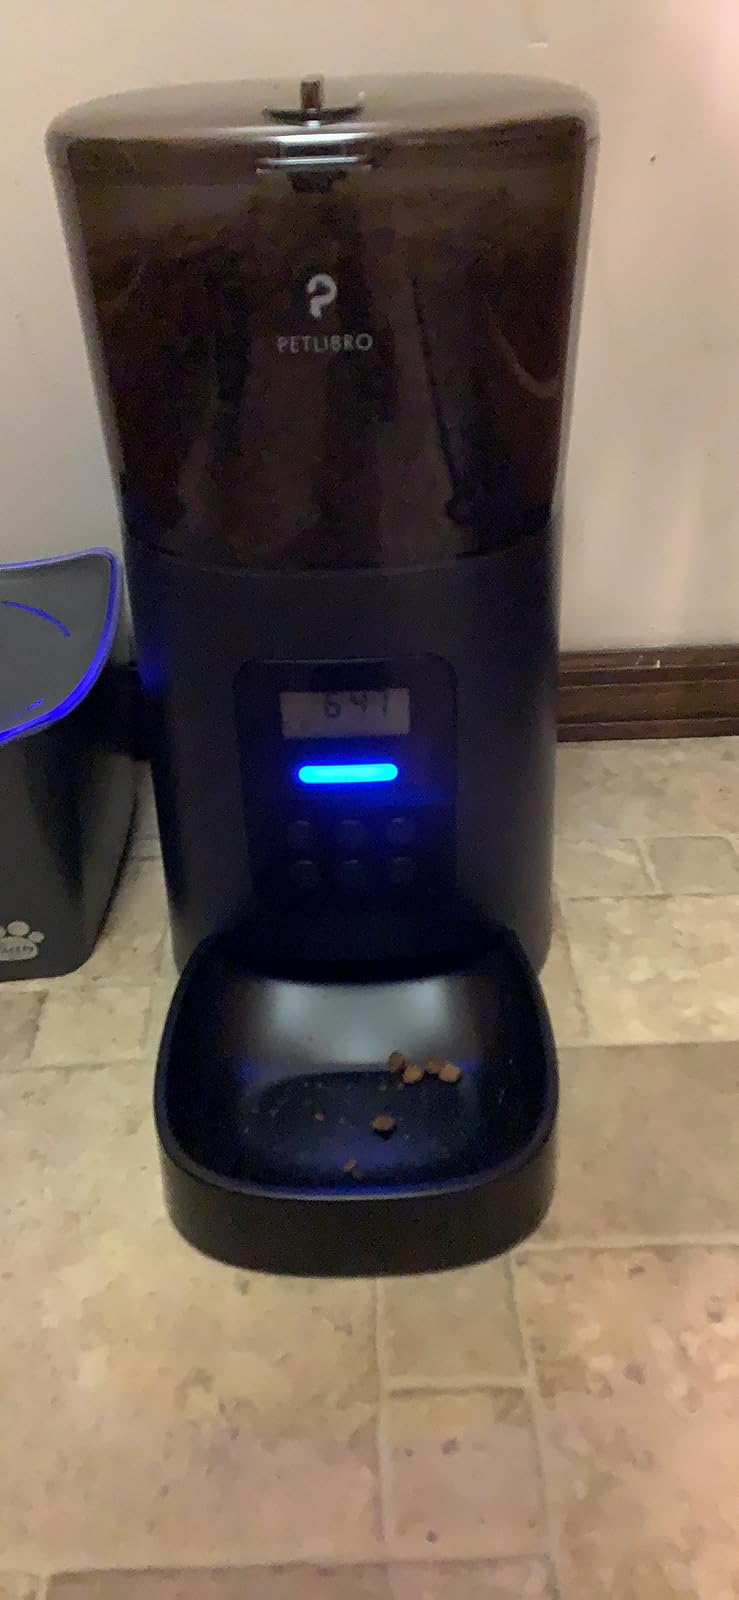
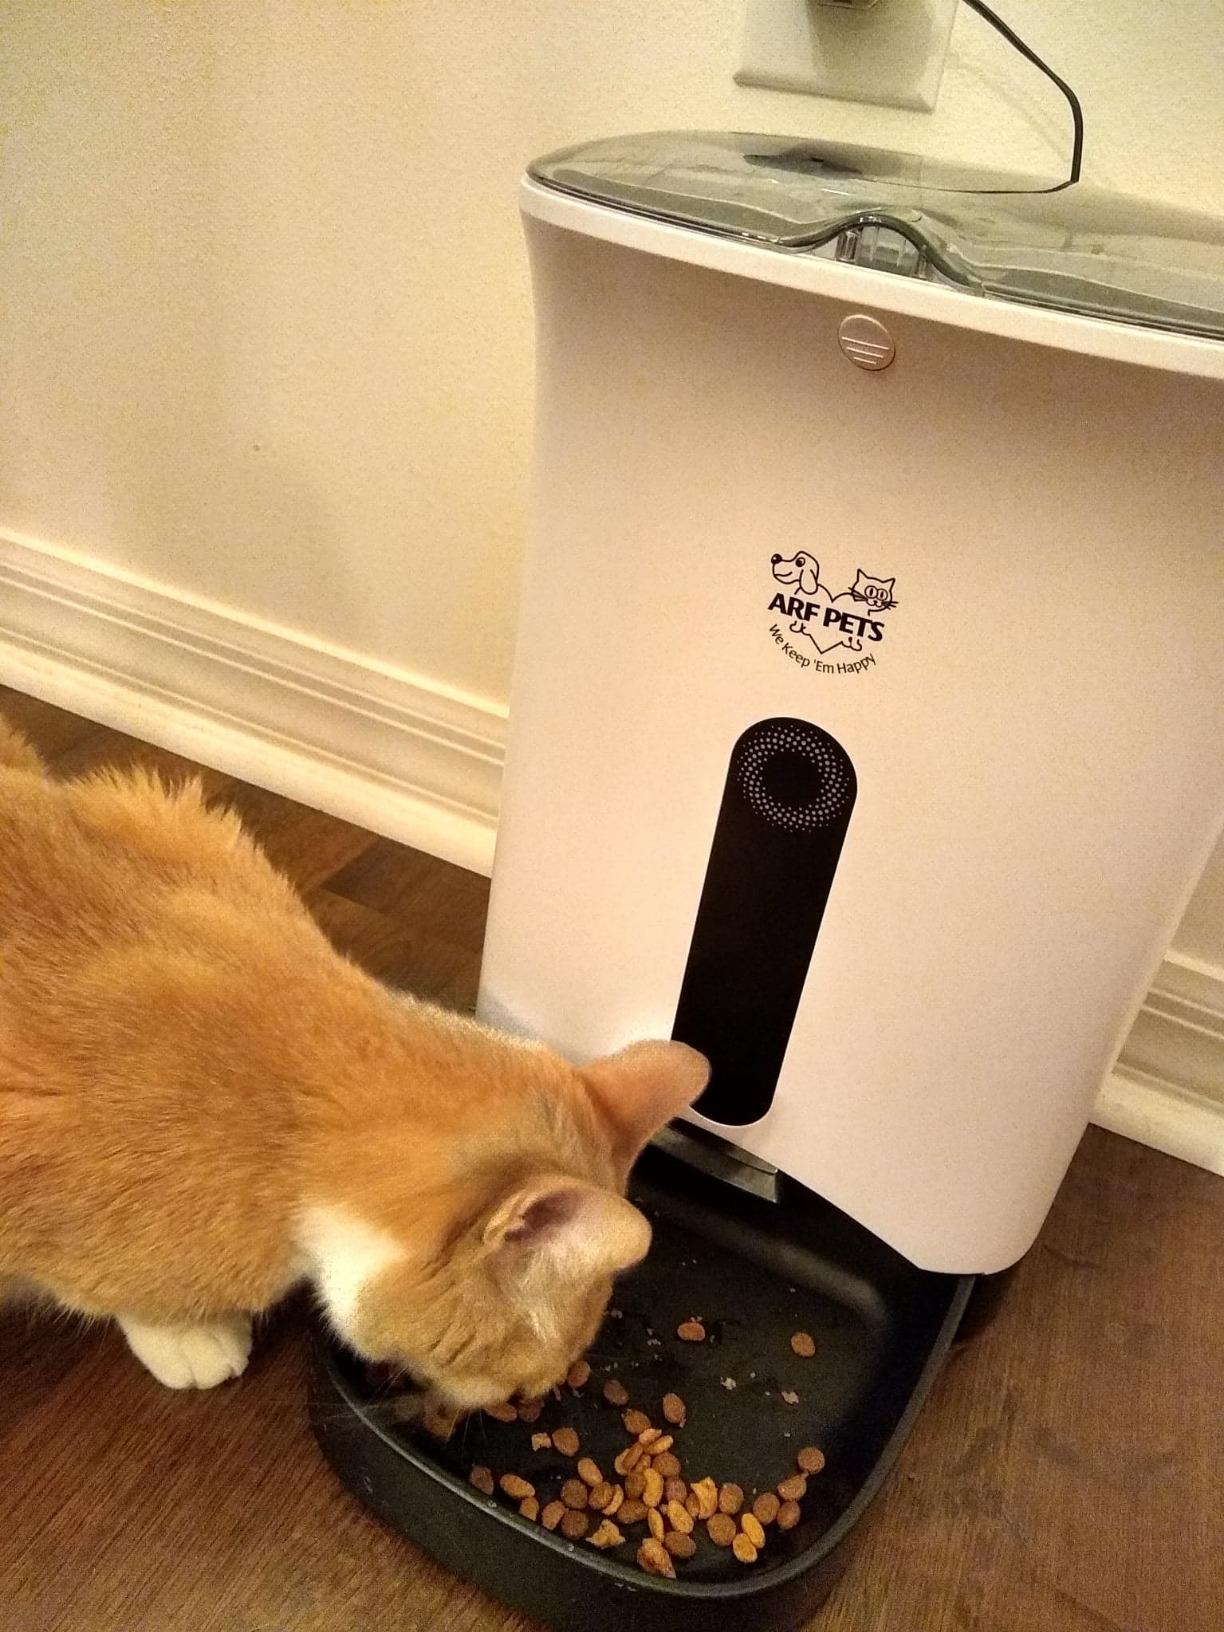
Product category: items_feeder
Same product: no